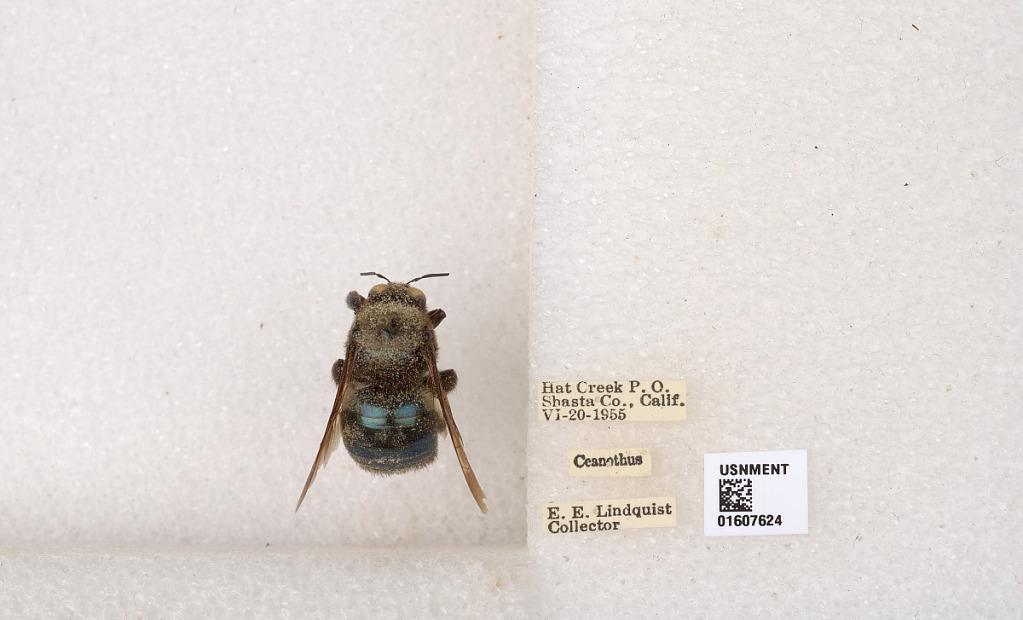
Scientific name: Xylocopa (Xylocopoides) californica californica Cresson
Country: United States
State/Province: California
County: Shasta
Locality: Hat Creek P. O.
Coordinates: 40.8304, -121.514